Monnaie de Paris

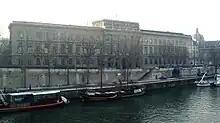
The full façade of the Monnaie de Paris, seen from Île de la Cité. The dome on the right is that of the Institut de France.

The ("Paris Mint") is a government-owned institution responsible for producing France's coins. Founded in AD 864 by King Charles the Bald with the Edict of Pistres, it is the oldest continuously running minting institution and one of the oldest extant companies in the world.